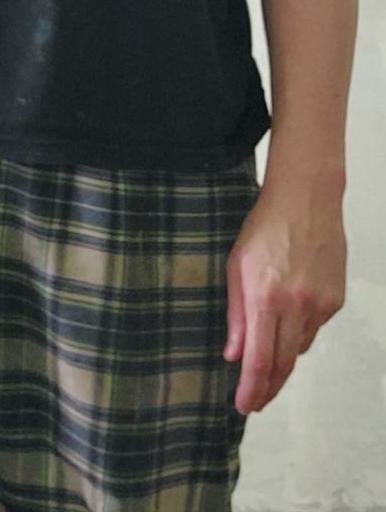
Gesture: no_gesture